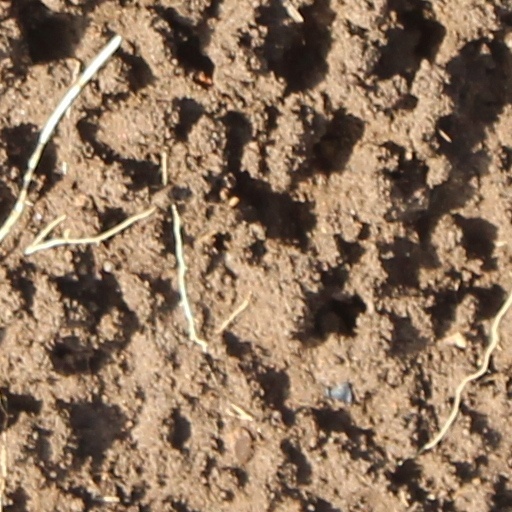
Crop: wheat